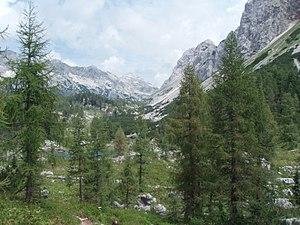
Vallée des lacs du Triglav dans le parc national du Triglav, Slovénie
Le parc national du Triglav est le seul parc national de Slovénie. Il tire son nom de la plus haute montagne du pays, le Triglav, située au centre du parc. Le sommet culmine à une altitude de 2 864 mètres. Le parc est localisé au nord-ouest du pays, non loin des frontières autrichienne et italienne. Il couvre la partie orientale des Alpes juliennes, sur environ 4 % du territoire de la Slovénie avec environ 840 km². La création de la première zone protégée du parc remonte à 1924. Il permet non seulement la conservation mais favorise aussi la réalisation de nombreuses recherches scientifiques.